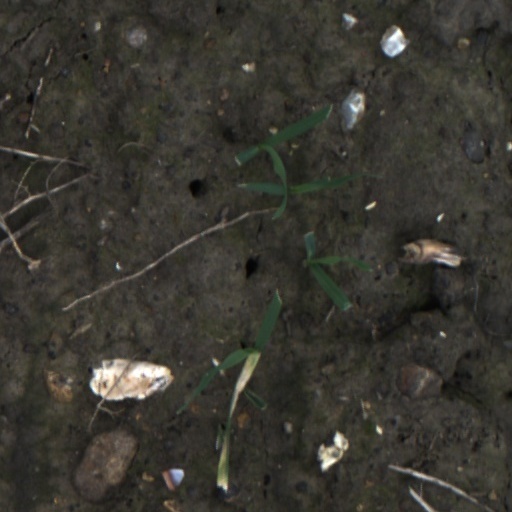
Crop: wheat